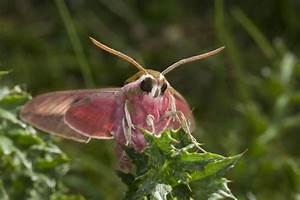
Label: farfalla